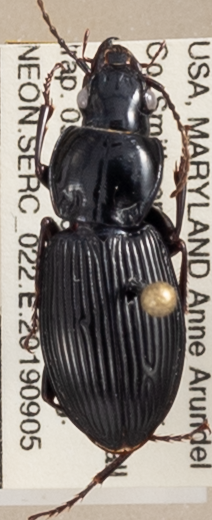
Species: Pterostichus coracinus
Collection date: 2019-08-29
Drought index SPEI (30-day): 0.074
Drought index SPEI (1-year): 1.69
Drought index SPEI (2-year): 2.09